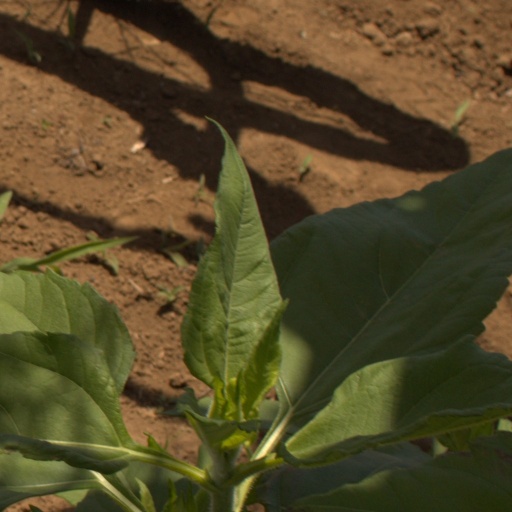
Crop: Jerusalem artichoke